I Am the Best

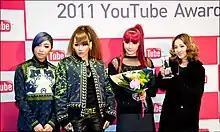
2NE1 at the YouTube K-pop Awards on November 22, 2011

On South Korean music programs, "I Am the Best" received first-place trophies on the July 17 broadcast of "Inkigayo" and on the August 5, 2011, broadcast of "Music Bank". The song's success led it to be nominated for various awards at domestic award shows; at the 2011 Mnet Asian Music Awards held in Singapore, "I Am the Best" was named the Song of the Year and made 2NE1 the first group to win the award twice, following their win for "I Don't Care" in 2009. It also received nominations for Best Dance Performance – Female Group at the ceremony and Song of the Year at the 2011 Melon Music Awards. It was awarded at the YouTube K-pop Awards held at Google Korea for being one of the top three most popular music videos in South Korea during 2011.